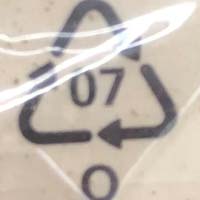
Plastic recycling code class: 7_other_resins